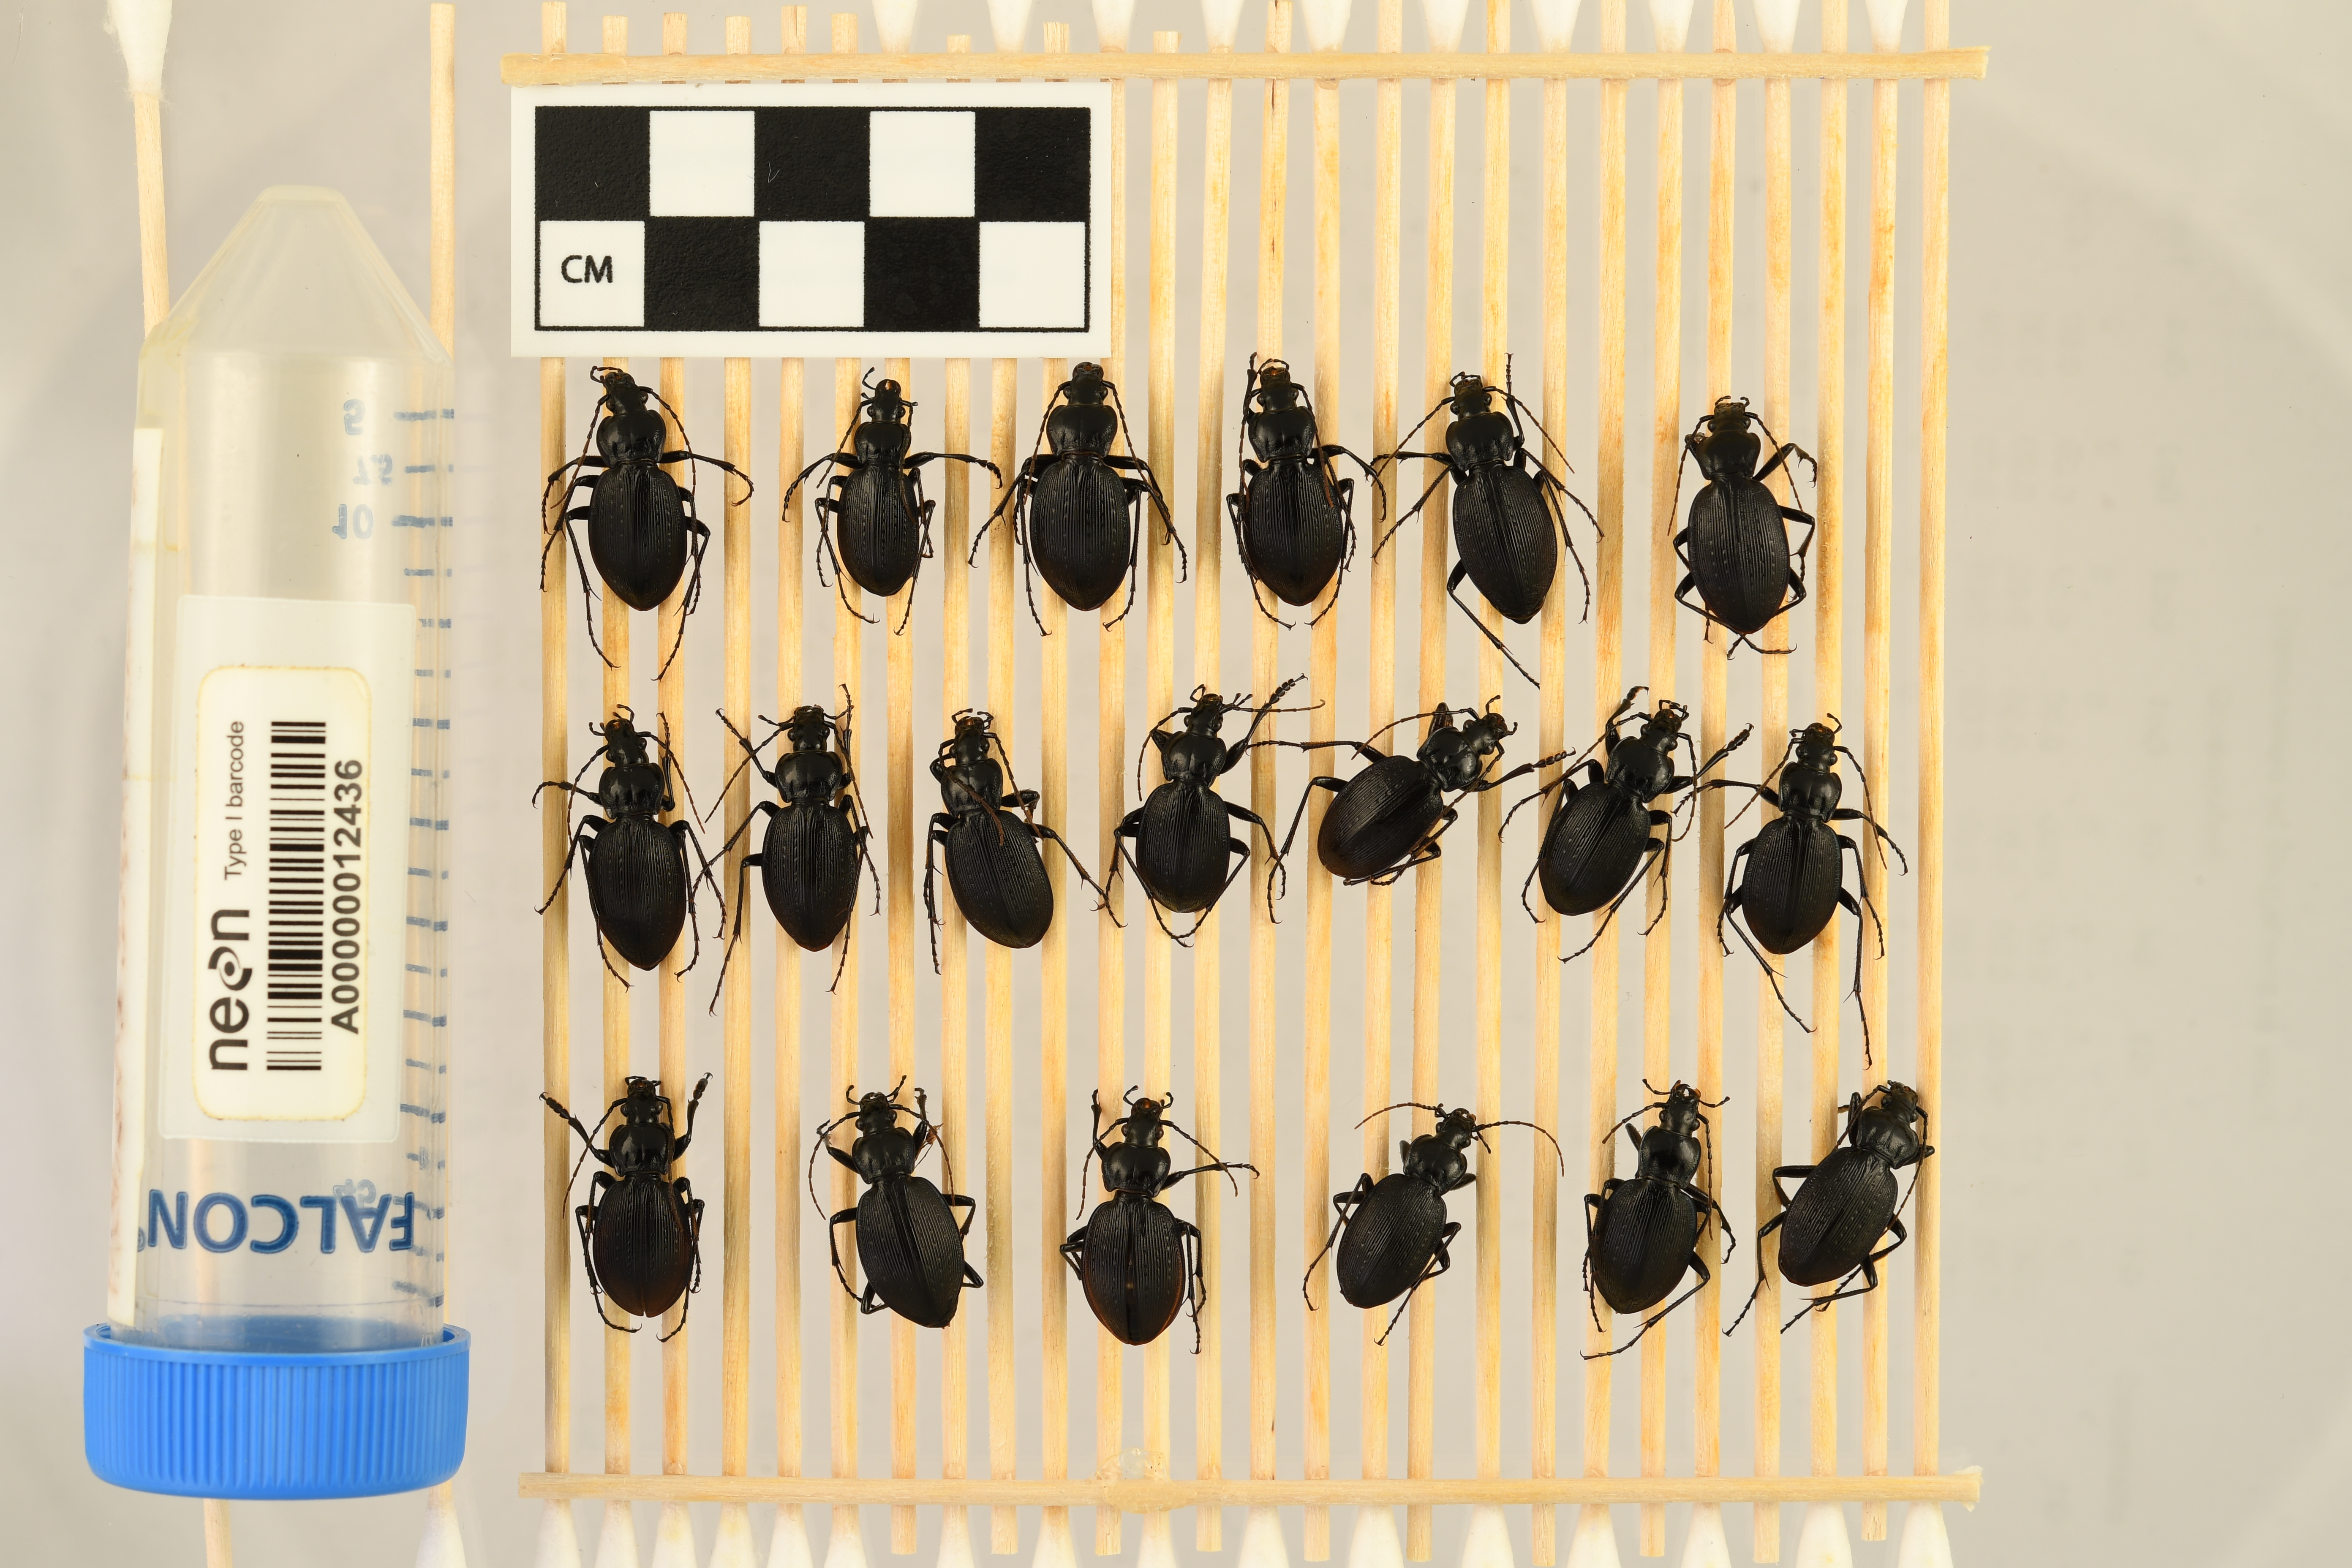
Carabus goryi — Mountain Lake Biological Station NEON, plot MLBS_009. Beetle 14, ElytraLength: 1.185 cm (lying flat: Yes)

Carabus goryi — Mountain Lake Biological Station NEON, plot MLBS_009. Beetle 14, ElytraWidth: 0.6087 cm (lying flat: Yes)

Carabus goryi — Mountain Lake Biological Station NEON, plot MLBS_009. Beetle 15, ElytraLength: 1.306 cm (lying flat: Yes)

Carabus goryi — Mountain Lake Biological Station NEON, plot MLBS_009. Beetle 15, ElytraWidth: 0.5706 cm (lying flat: Yes)

Carabus goryi — Mountain Lake Biological Station NEON, plot MLBS_009. Beetle 16, ElytraLength: 1.228 cm (lying flat: Yes)

Carabus goryi — Mountain Lake Biological Station NEON, plot MLBS_009. Beetle 16, ElytraWidth: 0.6196 cm (lying flat: Yes)

Carabus goryi — Mountain Lake Biological Station NEON, plot MLBS_009. Beetle 17, ElytraLength: 1.208 cm (lying flat: Yes)

Carabus goryi — Mountain Lake Biological Station NEON, plot MLBS_009. Beetle 17, ElytraWidth: 0.5555 cm (lying flat: Yes)

Carabus goryi — Mountain Lake Biological Station NEON, plot MLBS_009. Beetle 18, ElytraLength: 1.111 cm (lying flat: Yes)

Carabus goryi — Mountain Lake Biological Station NEON, plot MLBS_009. Beetle 18, ElytraWidth: 0.6222 cm (lying flat: Yes)

Carabus goryi — Mountain Lake Biological Station NEON, plot MLBS_009. Beetle 19, ElytraLength: 1.278 cm (lying flat: Yes)

Carabus goryi — Mountain Lake Biological Station NEON, plot MLBS_009. Beetle 19, ElytraWidth: 0.5838 cm (lying flat: Yes)

Carabus goryi — Mountain Lake Biological Station NEON, plot MLBS_009. Beetle 1, ElytraLength: 1.274 cm (lying flat: Yes)

Carabus goryi — Mountain Lake Biological Station NEON, plot MLBS_009. Beetle 1, ElytraWidth: 0.5686 cm (lying flat: Yes)

Carabus goryi — Mountain Lake Biological Station NEON, plot MLBS_009. Beetle 2, ElytraLength: 1.148 cm (lying flat: Yes)

Carabus goryi — Mountain Lake Biological Station NEON, plot MLBS_009. Beetle 2, ElytraWidth: 0.5001 cm (lying flat: Yes)

Carabus goryi — Mountain Lake Biological Station NEON, plot MLBS_009. Beetle 3, ElytraLength: 1.342 cm (lying flat: Yes)

Carabus goryi — Mountain Lake Biological Station NEON, plot MLBS_009. Beetle 3, ElytraWidth: 0.5454 cm (lying flat: Yes)

Carabus goryi — Mountain Lake Biological Station NEON, plot MLBS_009. Beetle 4, ElytraLength: 1.266 cm (lying flat: Yes)

Carabus goryi — Mountain Lake Biological Station NEON, plot MLBS_009. Beetle 4, ElytraWidth: 0.6039 cm (lying flat: Yes)

Carabus goryi — Mountain Lake Biological Station NEON, plot MLBS_009. Beetle 5, ElytraLength: 1.315 cm (lying flat: Yes)

Carabus goryi — Mountain Lake Biological Station NEON, plot MLBS_009. Beetle 5, ElytraWidth: 0.5823 cm (lying flat: Yes)

Carabus goryi — Mountain Lake Biological Station NEON, plot MLBS_009. Beetle 6, ElytraLength: 1.36 cm (lying flat: Yes)

Carabus goryi — Mountain Lake Biological Station NEON, plot MLBS_009. Beetle 6, ElytraWidth: 0.5835 cm (lying flat: Yes)

Carabus goryi — Mountain Lake Biological Station NEON, plot MLBS_009. Beetle 7, ElytraLength: 1.309 cm (lying flat: Yes)

Carabus goryi — Mountain Lake Biological Station NEON, plot MLBS_009. Beetle 7, ElytraWidth: 0.5572 cm (lying flat: Yes)

Carabus goryi — Mountain Lake Biological Station NEON, plot MLBS_009. Beetle 8, ElytraLength: 1.239 cm (lying flat: Yes)

Carabus goryi — Mountain Lake Biological Station NEON, plot MLBS_009. Beetle 8, ElytraWidth: 0.5455 cm (lying flat: Yes)

Carabus goryi — Mountain Lake Biological Station NEON, plot MLBS_009. Beetle 9, ElytraLength: 1.237 cm (lying flat: Yes)

Carabus goryi — Mountain Lake Biological Station NEON, plot MLBS_009. Beetle 9, ElytraWidth: 0.5823 cm (lying flat: Yes)

Carabus goryi — Mountain Lake Biological Station NEON, plot MLBS_009. Beetle 10, ElytraLength: 1.121 cm (lying flat: Yes)

Carabus goryi — Mountain Lake Biological Station NEON, plot MLBS_009. Beetle 10, ElytraWidth: 0.5642 cm (lying flat: Yes)

Carabus goryi — Mountain Lake Biological Station NEON, plot MLBS_009. Beetle 11, ElytraLength: 1.225 cm (lying flat: Yes)

Carabus goryi — Mountain Lake Biological Station NEON, plot MLBS_009. Beetle 11, ElytraWidth: 0.5954 cm (lying flat: Yes)

Carabus goryi — Mountain Lake Biological Station NEON, plot MLBS_009. Beetle 12, ElytraLength: 1.206 cm (lying flat: Yes)

Carabus goryi — Mountain Lake Biological Station NEON, plot MLBS_009. Beetle 12, ElytraWidth: 0.5963 cm (lying flat: Yes)

Carabus goryi — Mountain Lake Biological Station NEON, plot MLBS_009. Beetle 13, ElytraLength: 1.201 cm (lying flat: Yes)

Carabus goryi — Mountain Lake Biological Station NEON, plot MLBS_009. Beetle 13, ElytraWidth: 0.5978 cm (lying flat: Yes)

Carabus goryi — Mountain Lake Biological Station NEON, plot MLBS_009. Beetle 14, ElytraLength: 1.205 cm (lying flat: Yes)

Carabus goryi — Mountain Lake Biological Station NEON, plot MLBS_009. Beetle 14, ElytraWidth: 0.5341 cm (lying flat: Yes)

Carabus goryi — Mountain Lake Biological Station NEON, plot MLBS_009. Beetle 15, ElytraLength: 1.326 cm (lying flat: Yes)

Carabus goryi — Mountain Lake Biological Station NEON, plot MLBS_009. Beetle 15, ElytraWidth: 0.5857 cm (lying flat: Yes)

Carabus goryi — Mountain Lake Biological Station NEON, plot MLBS_009. Beetle 16, ElytraLength: 1.284 cm (lying flat: Yes)

Carabus goryi — Mountain Lake Biological Station NEON, plot MLBS_009. Beetle 16, ElytraWidth: 0.5796 cm (lying flat: Yes)

Carabus goryi — Mountain Lake Biological Station NEON, plot MLBS_009. Beetle 17, ElytraLength: 1.269 cm (lying flat: Yes)

Carabus goryi — Mountain Lake Biological Station NEON, plot MLBS_009. Beetle 17, ElytraWidth: 0.5613 cm (lying flat: Yes)

Carabus goryi — Mountain Lake Biological Station NEON, plot MLBS_009. Beetle 18, ElytraLength: 1.179 cm (lying flat: Yes)

Carabus goryi — Mountain Lake Biological Station NEON, plot MLBS_009. Beetle 18, ElytraWidth: 0.64 cm (lying flat: Yes)

Carabus goryi — Mountain Lake Biological Station NEON, plot MLBS_009. Beetle 19, ElytraLength: 1.302 cm (lying flat: Yes)

Carabus goryi — Mountain Lake Biological Station NEON, plot MLBS_009. Beetle 19, ElytraWidth: 0.5926 cm (lying flat: Yes)